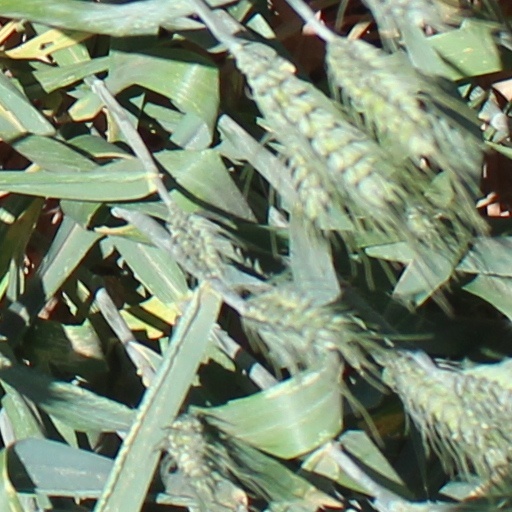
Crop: wheat